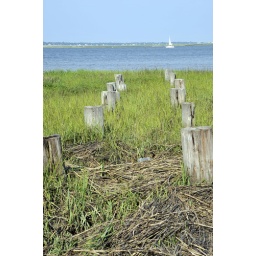
It looked like an interesting shot. But then, a damned plastic bottle gets in the middle of the shot!